Việt Yên

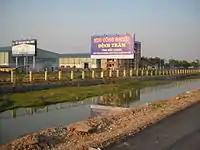

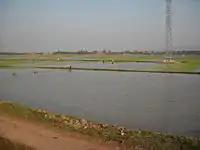

The town is divided into 9 wards: Bích Động (capital), Hồng Thái, Nếnh, Ninh Sơn, Quang Châu, Quảng Minh, Tăng Tiến, Tự Lạn, and Vân Trung, and 8 communes: Hương Mai, Minh Đức, Nghĩa Trung, Thượng Lan, Tiên Sơn, Trung Sơn, Vân Hà, and Việt Tiến.